BulletBoys

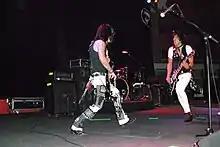
The band performing in 2009

In 2009, they released their sixth album, titled "10c Billionaire", on Chavis Records. The material was originally written in 2006 with plans, by Torien, for a new project using the same name. However, they eventually released it under the BulletBoys moniker. In October, original bassist Lonnie Vincent returned to the group while guitarist Tony Marcus (XYZ, Arcade, Vicious Delite) was also added to the lineup with a tour of the US announced soon after.